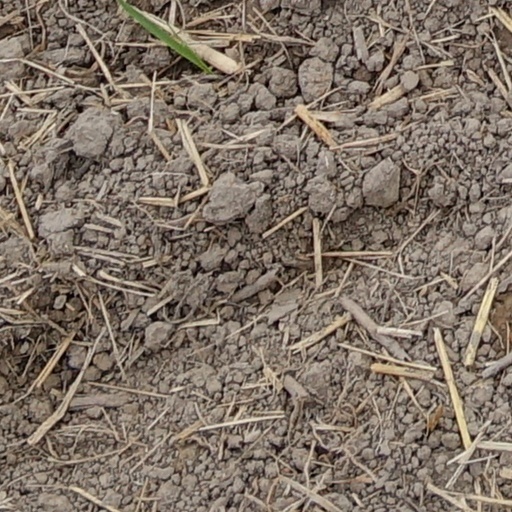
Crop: wheat